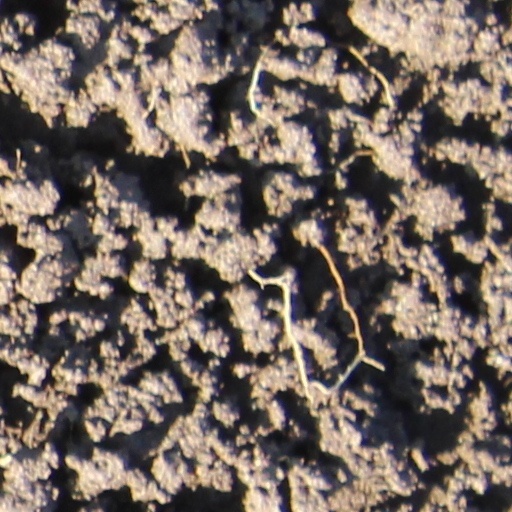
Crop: wheat